Time, Norway

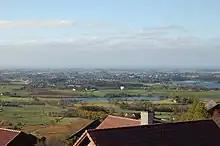
View from Lyefjell towards Bryne

The parish of ""Thime"" was established as a municipality on 1 January 1838 (see formannskapsdistrikt law). The municipal borders have been slightly changed twice since that time. On 1 January 1970, a small unpopulated area was moved from Time to Gjesdal municipality. Then again on 1 January 1989 another unpopulated area was transferred to Gjesdal. Both times it was to make more room for the growing village of Ålgård.